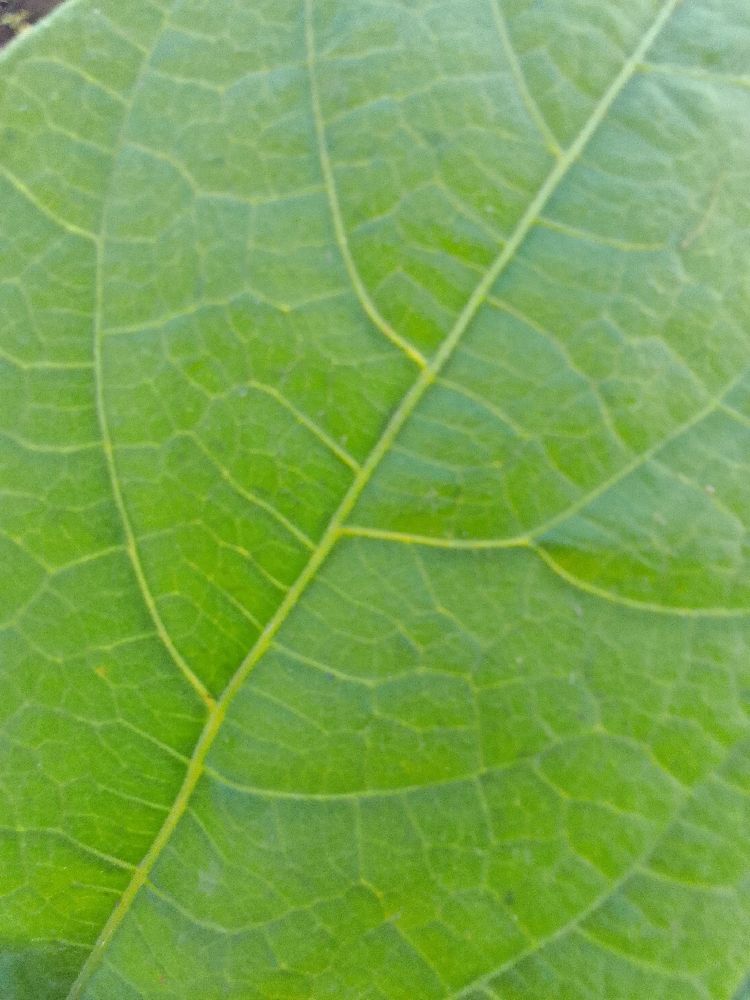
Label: healthy